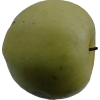
Label: Apple 13